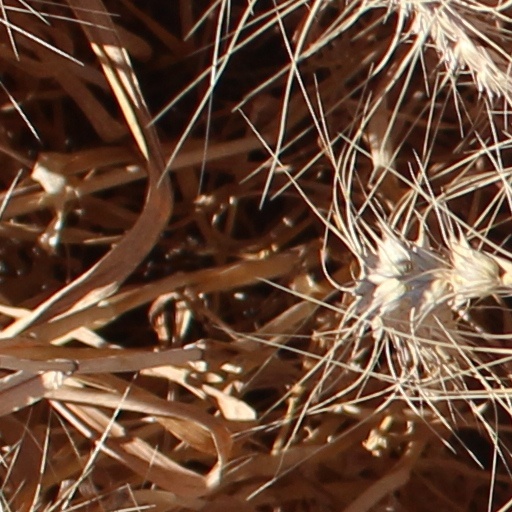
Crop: wheat